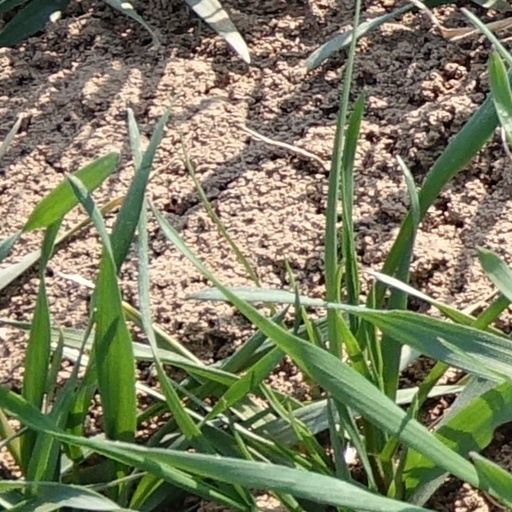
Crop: wheat